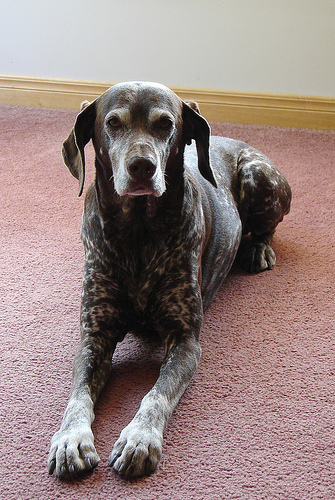
Animal: dog
Breed: german shorthaired